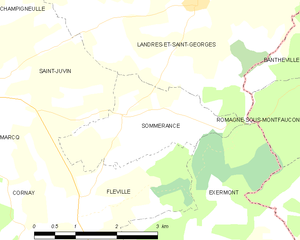
Carte des communes françaises: Sommerance